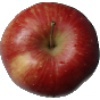
Label: Apple Red 1